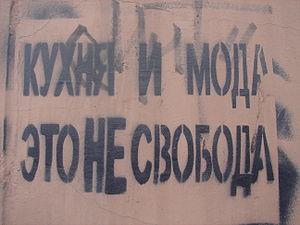
L'histoire du féminisme en Russie débute au XVIIIᵉ siècle, avec l'engagement du pays dans une modernisation initiée par Pierre le Grand et poursuivie par Catherine II. Au XIXᵉ siècle, les préoccupations féministes se diffusent dans les classes supérieures. De grandes voix féministes s'expriment, notamment celle d'Anna Philosophova. Le mouvement des femmes s'organise, jusqu'à obtenir en 1917 le droit de vote pour les femmes. Il est principalement d'inspiration libérale, mais également soutenu par les partis révolutionnaires, réservés cependant sur le principe d'organisations spécifiques aux femmes.